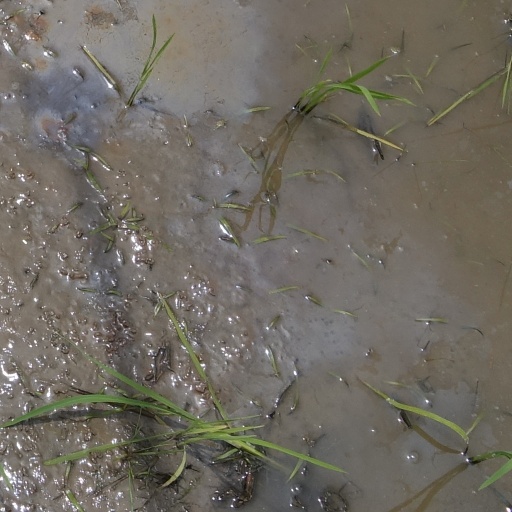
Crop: rice